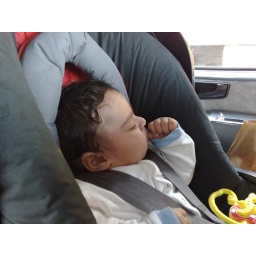
happily sleeping in the car seat